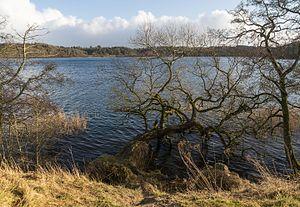
en promenade le long du lac Hald, Commune de Viborg, Danemark.